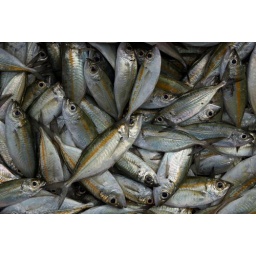
Unloading and sorting the catch - fish market in Semporna, Sabah, Malaysia.